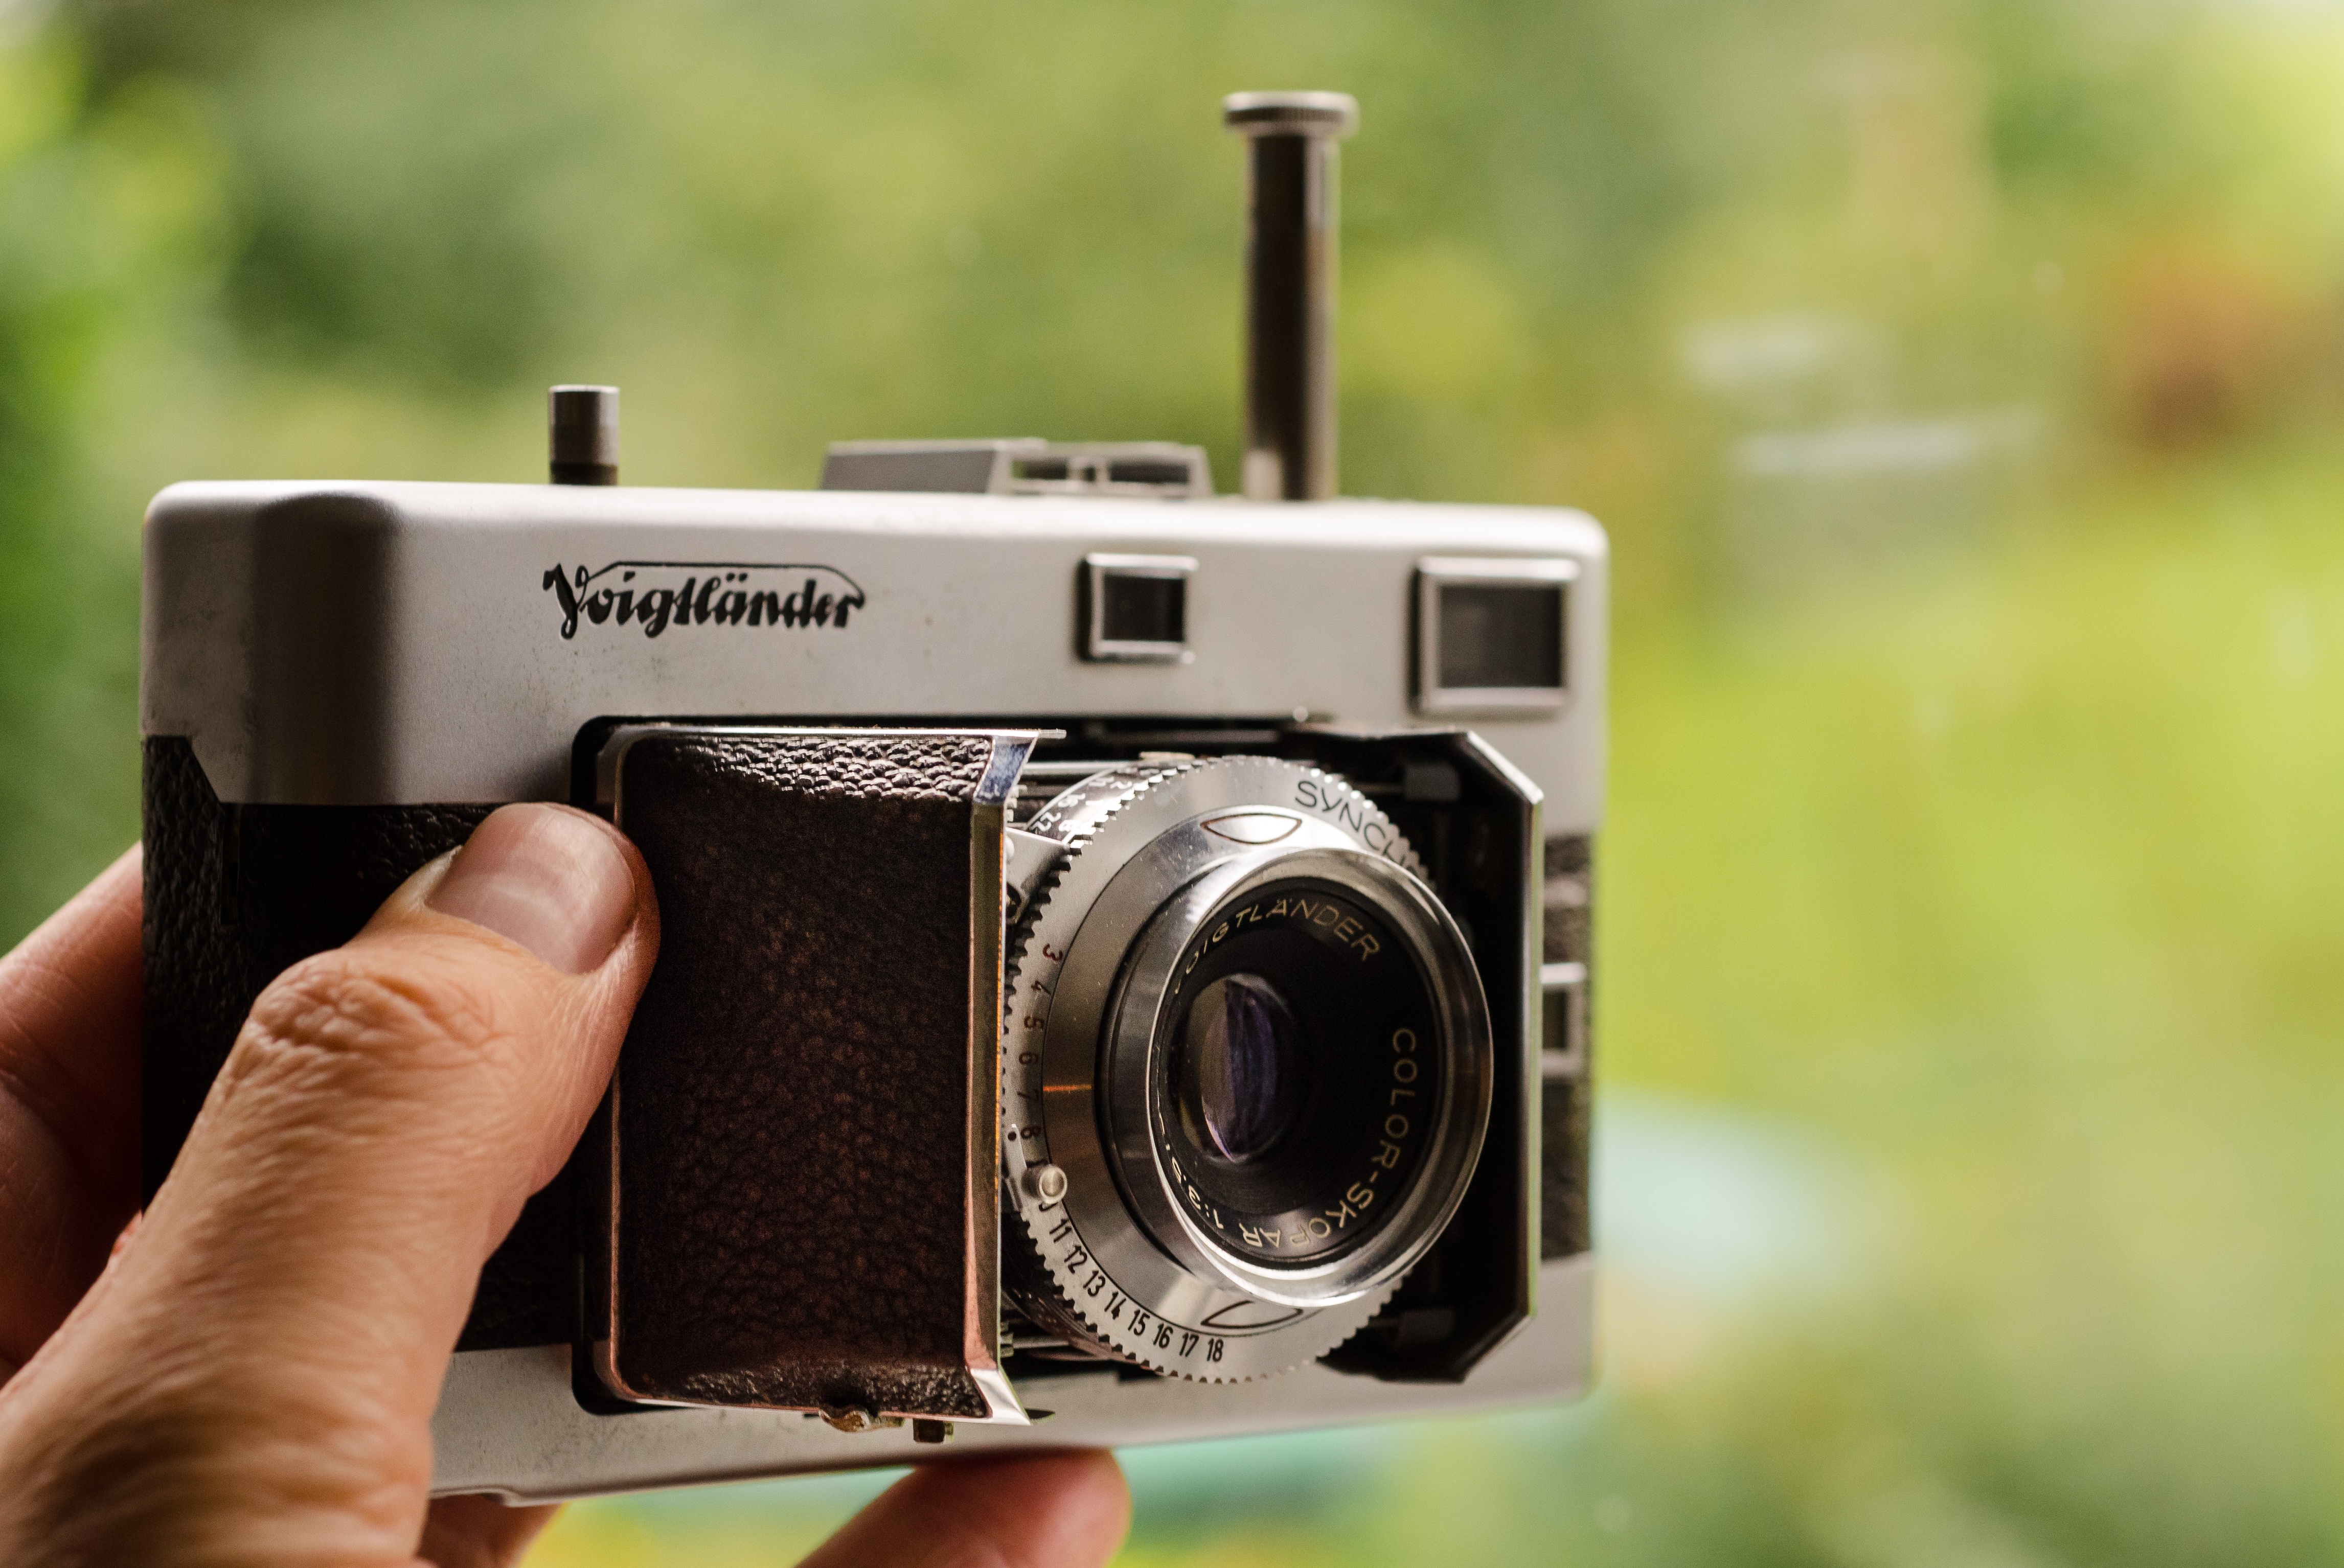
technology, camera, photography, vintage, antique, retro, old, film, photo, analog, lens, equipment, metal, shutter, reflex camera, digital camera, style, classic, aperture, vintage photos, digital slr, release button, single lens reflex camera, cameras optics, mirrorless interchangeable lens camera